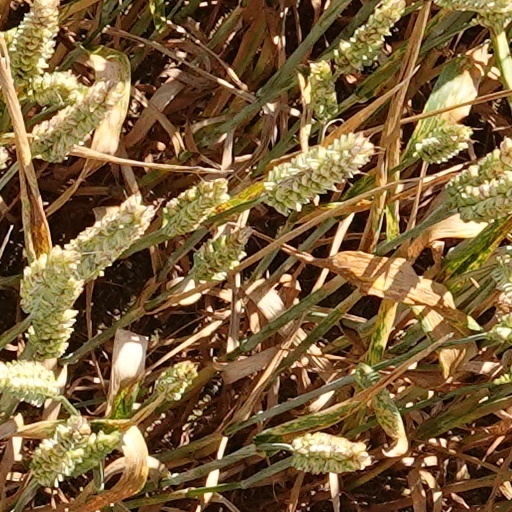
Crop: wheat